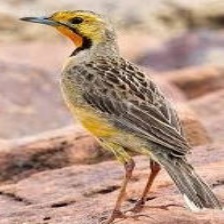
Species: CAPE LONGCLAW
Scientific name: MACRONYX CAPENSIS